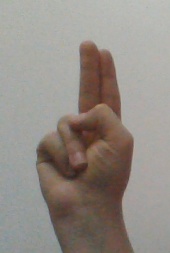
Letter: taa